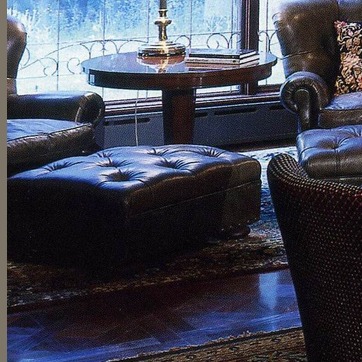
Material: leather